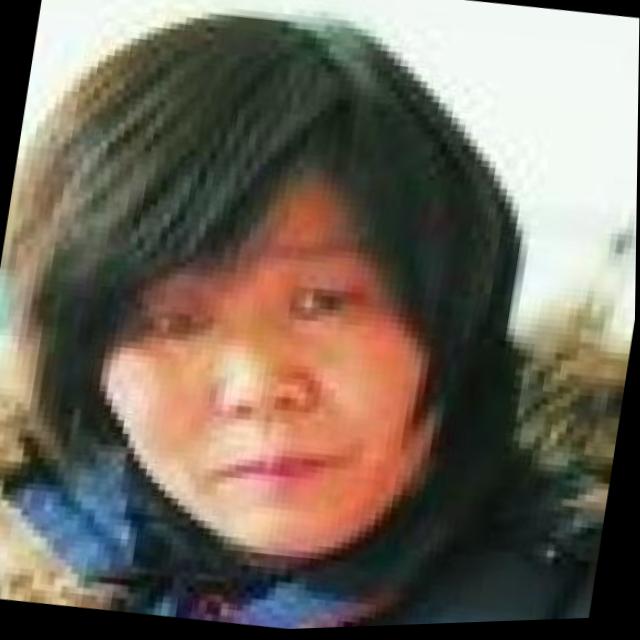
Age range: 21-44